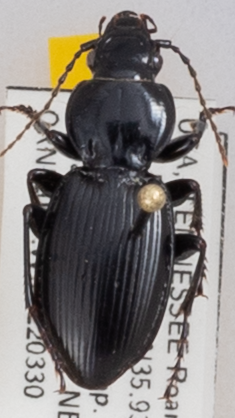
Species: Cyclotrachelus fucatus
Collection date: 2022-03-30
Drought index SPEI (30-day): -0.996
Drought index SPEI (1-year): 0.472
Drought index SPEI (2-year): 0.9